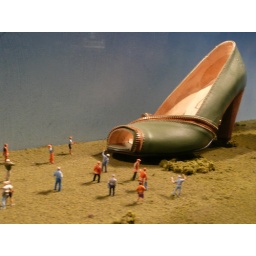
Display in a shoe store window